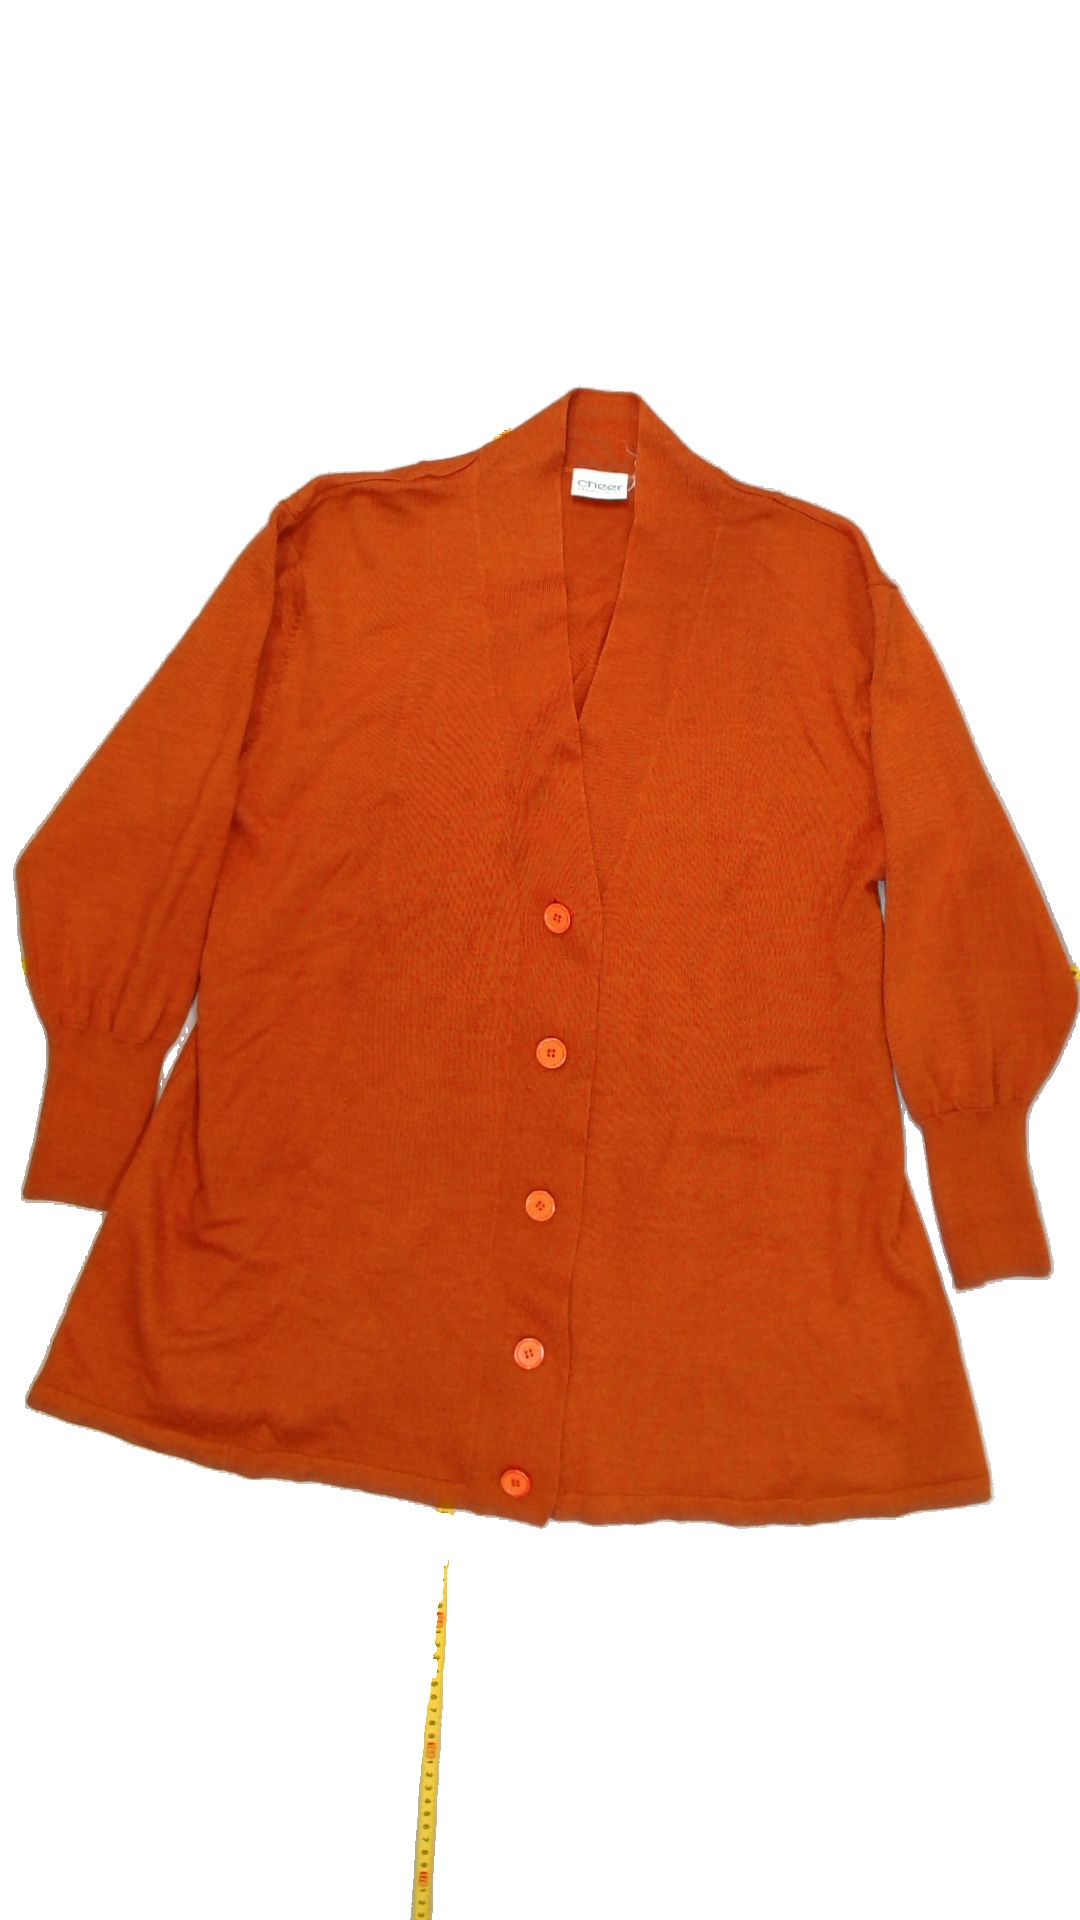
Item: Cardigan (Ladies)
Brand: Not Applicable
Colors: Orange
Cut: Long
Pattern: Plain
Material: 70%acrylic 30%wool
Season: All
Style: No trend
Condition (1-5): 3
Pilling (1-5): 3
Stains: No
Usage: Export
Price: <50